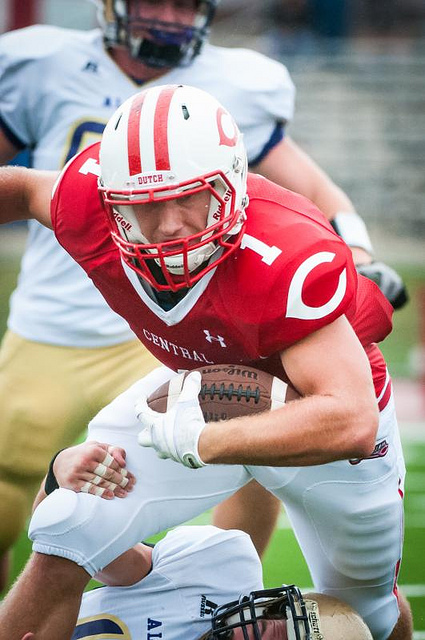
một trận thi đấu bóng bầu dục nam đang diễn ra